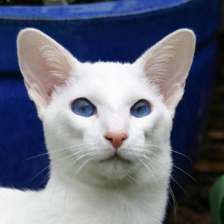
Label: animals